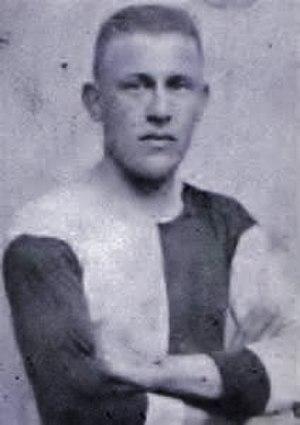
Robert de Veen est un footballeur et entraîneur belge né le 26 janvier 1886 à Bruges et mort le 8 décembre 1939.